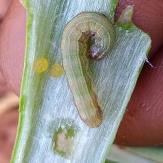
Crop: Onion
Condition: caterpillar-p